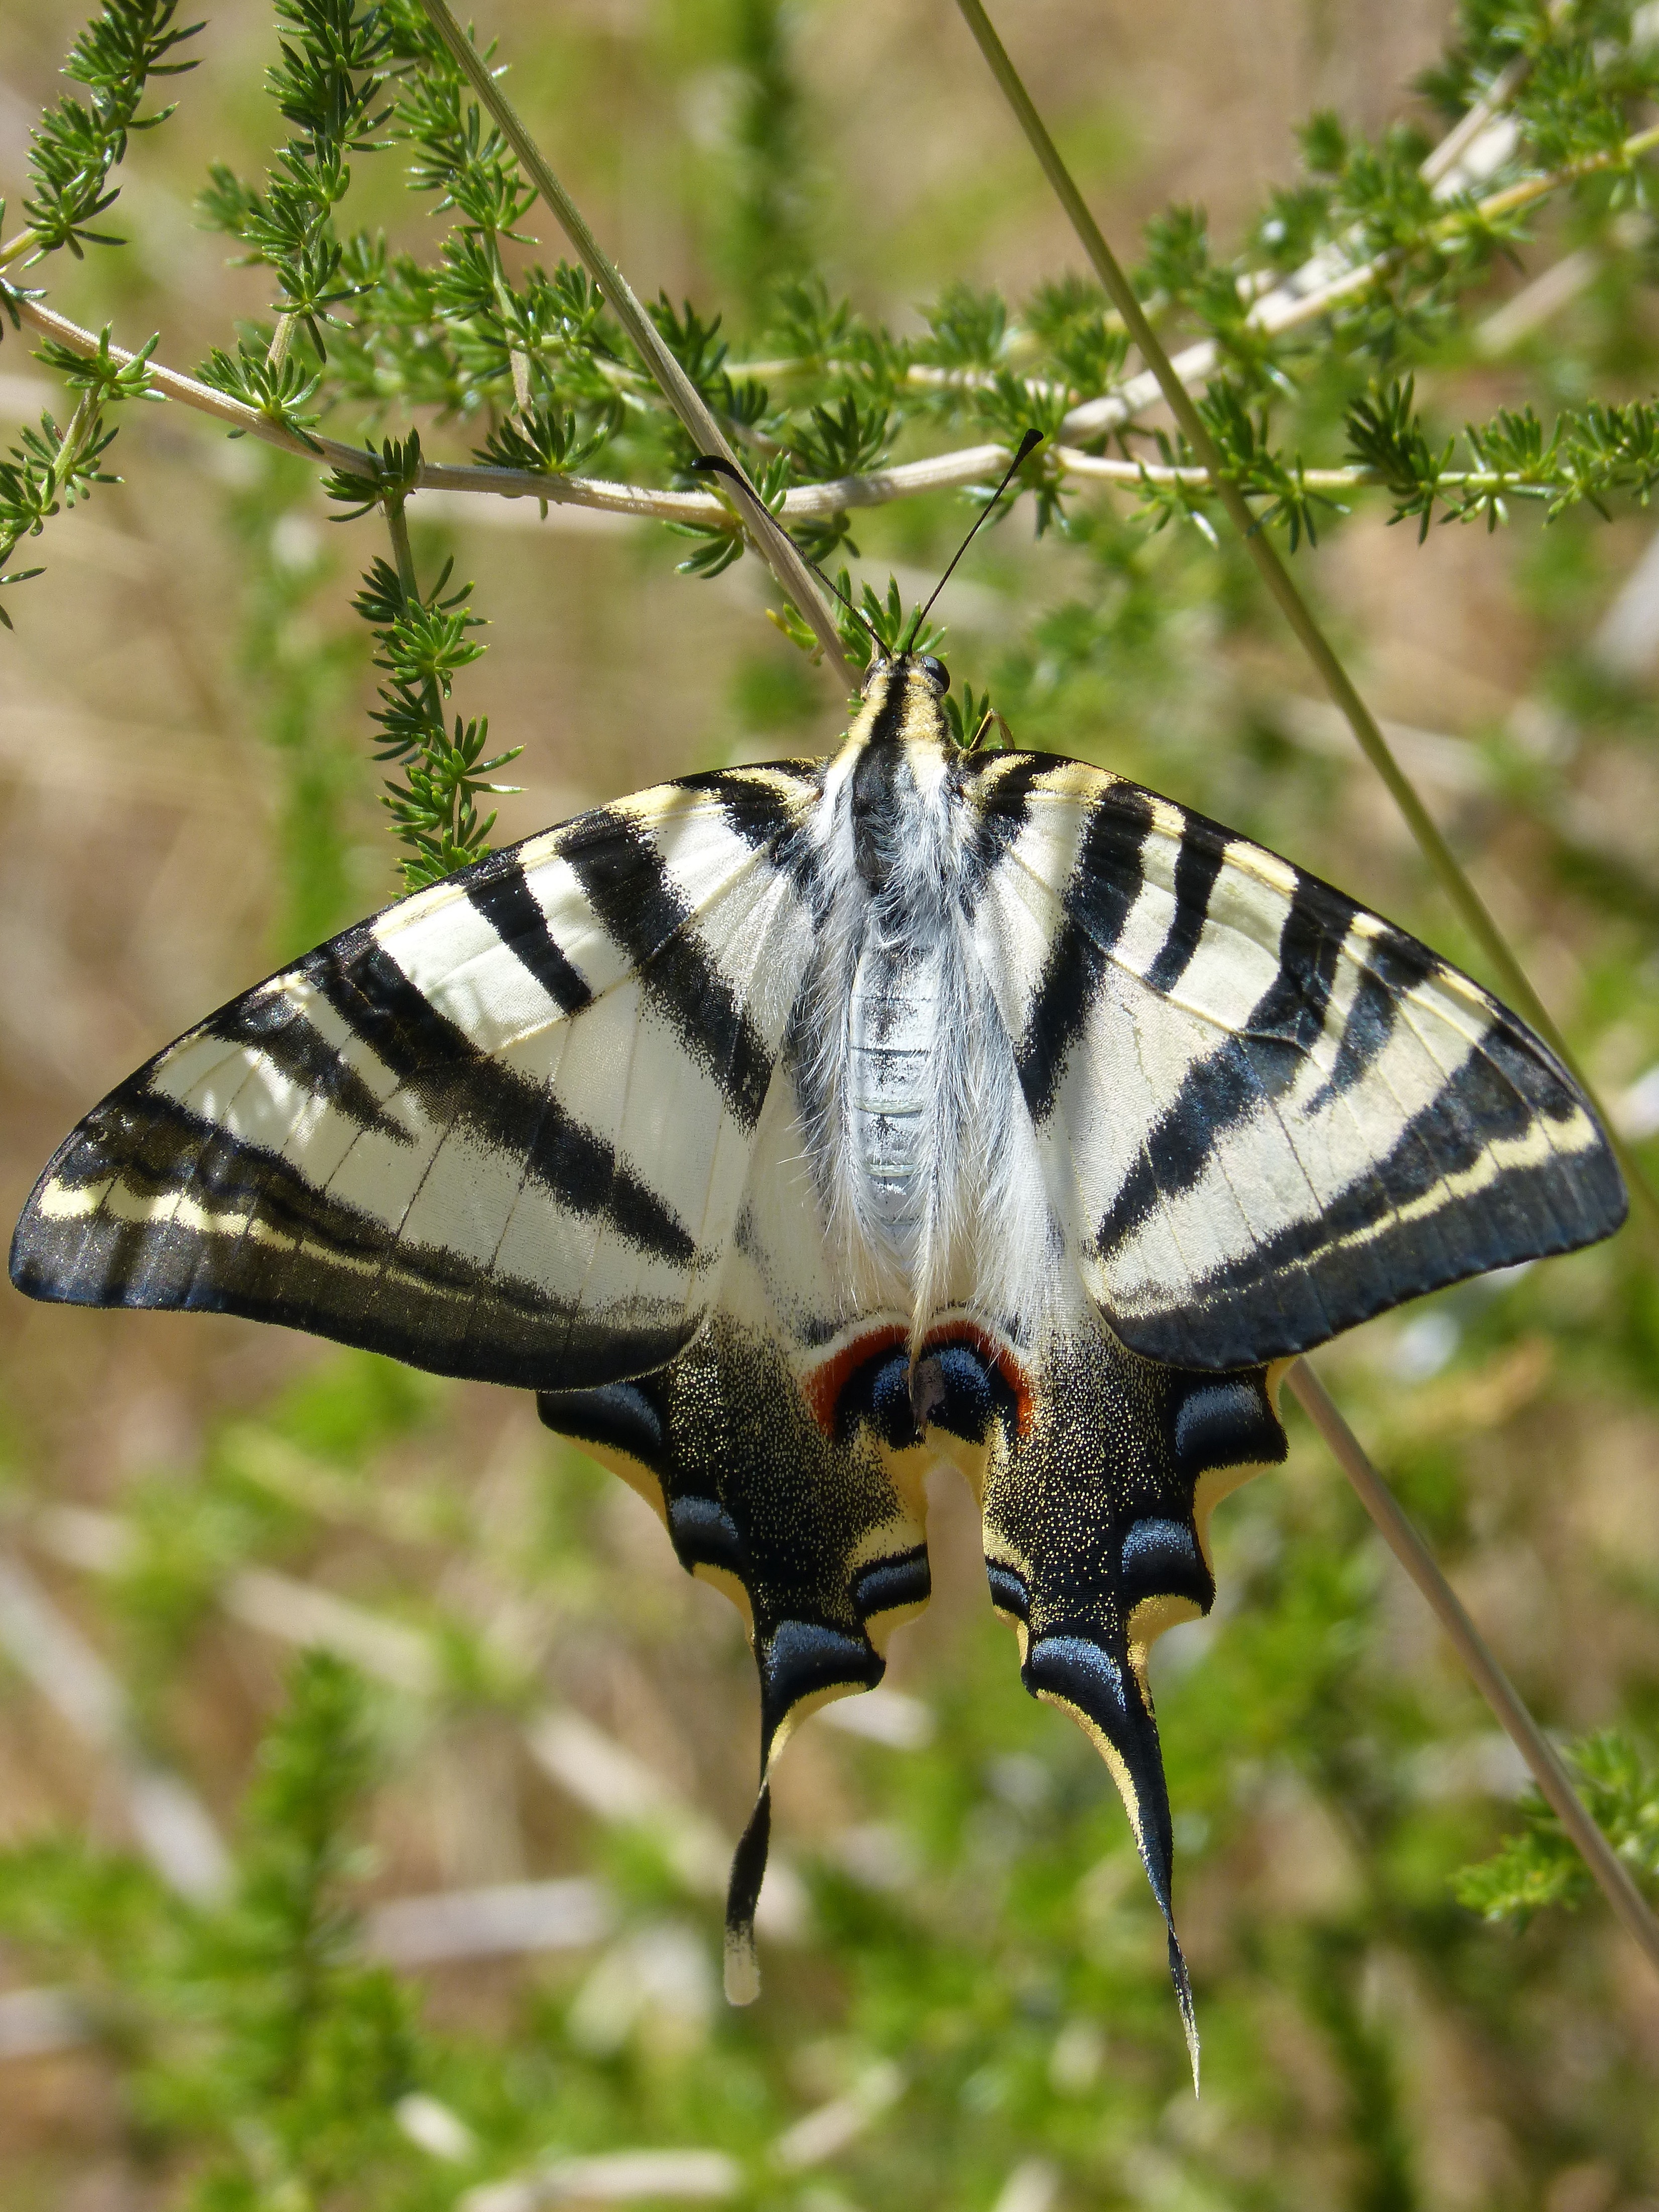
nature, wing, flower, wildlife, insect, butterfly, fauna, invertebrate, monarch butterfly, beauty, machaon, papilio machaon, butterfly queen, pollinator, moths and butterflies, lycaenid